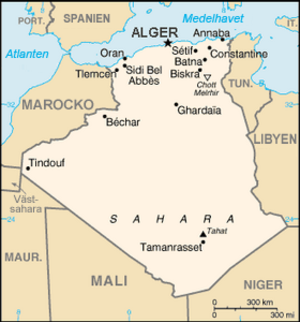
Algeriets historie / Det selvstændige Algeriet / Uro i Kabylien
Kort over Algeriet
Algeriets historie deles i forhistorisk tid, tiden som koloni under Rom, under vandalerne, under kalifatet, under Frankring og som selvstændigt fra 1962.